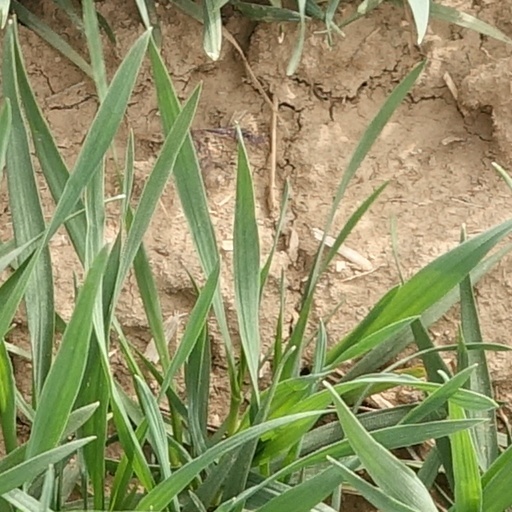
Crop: wheat